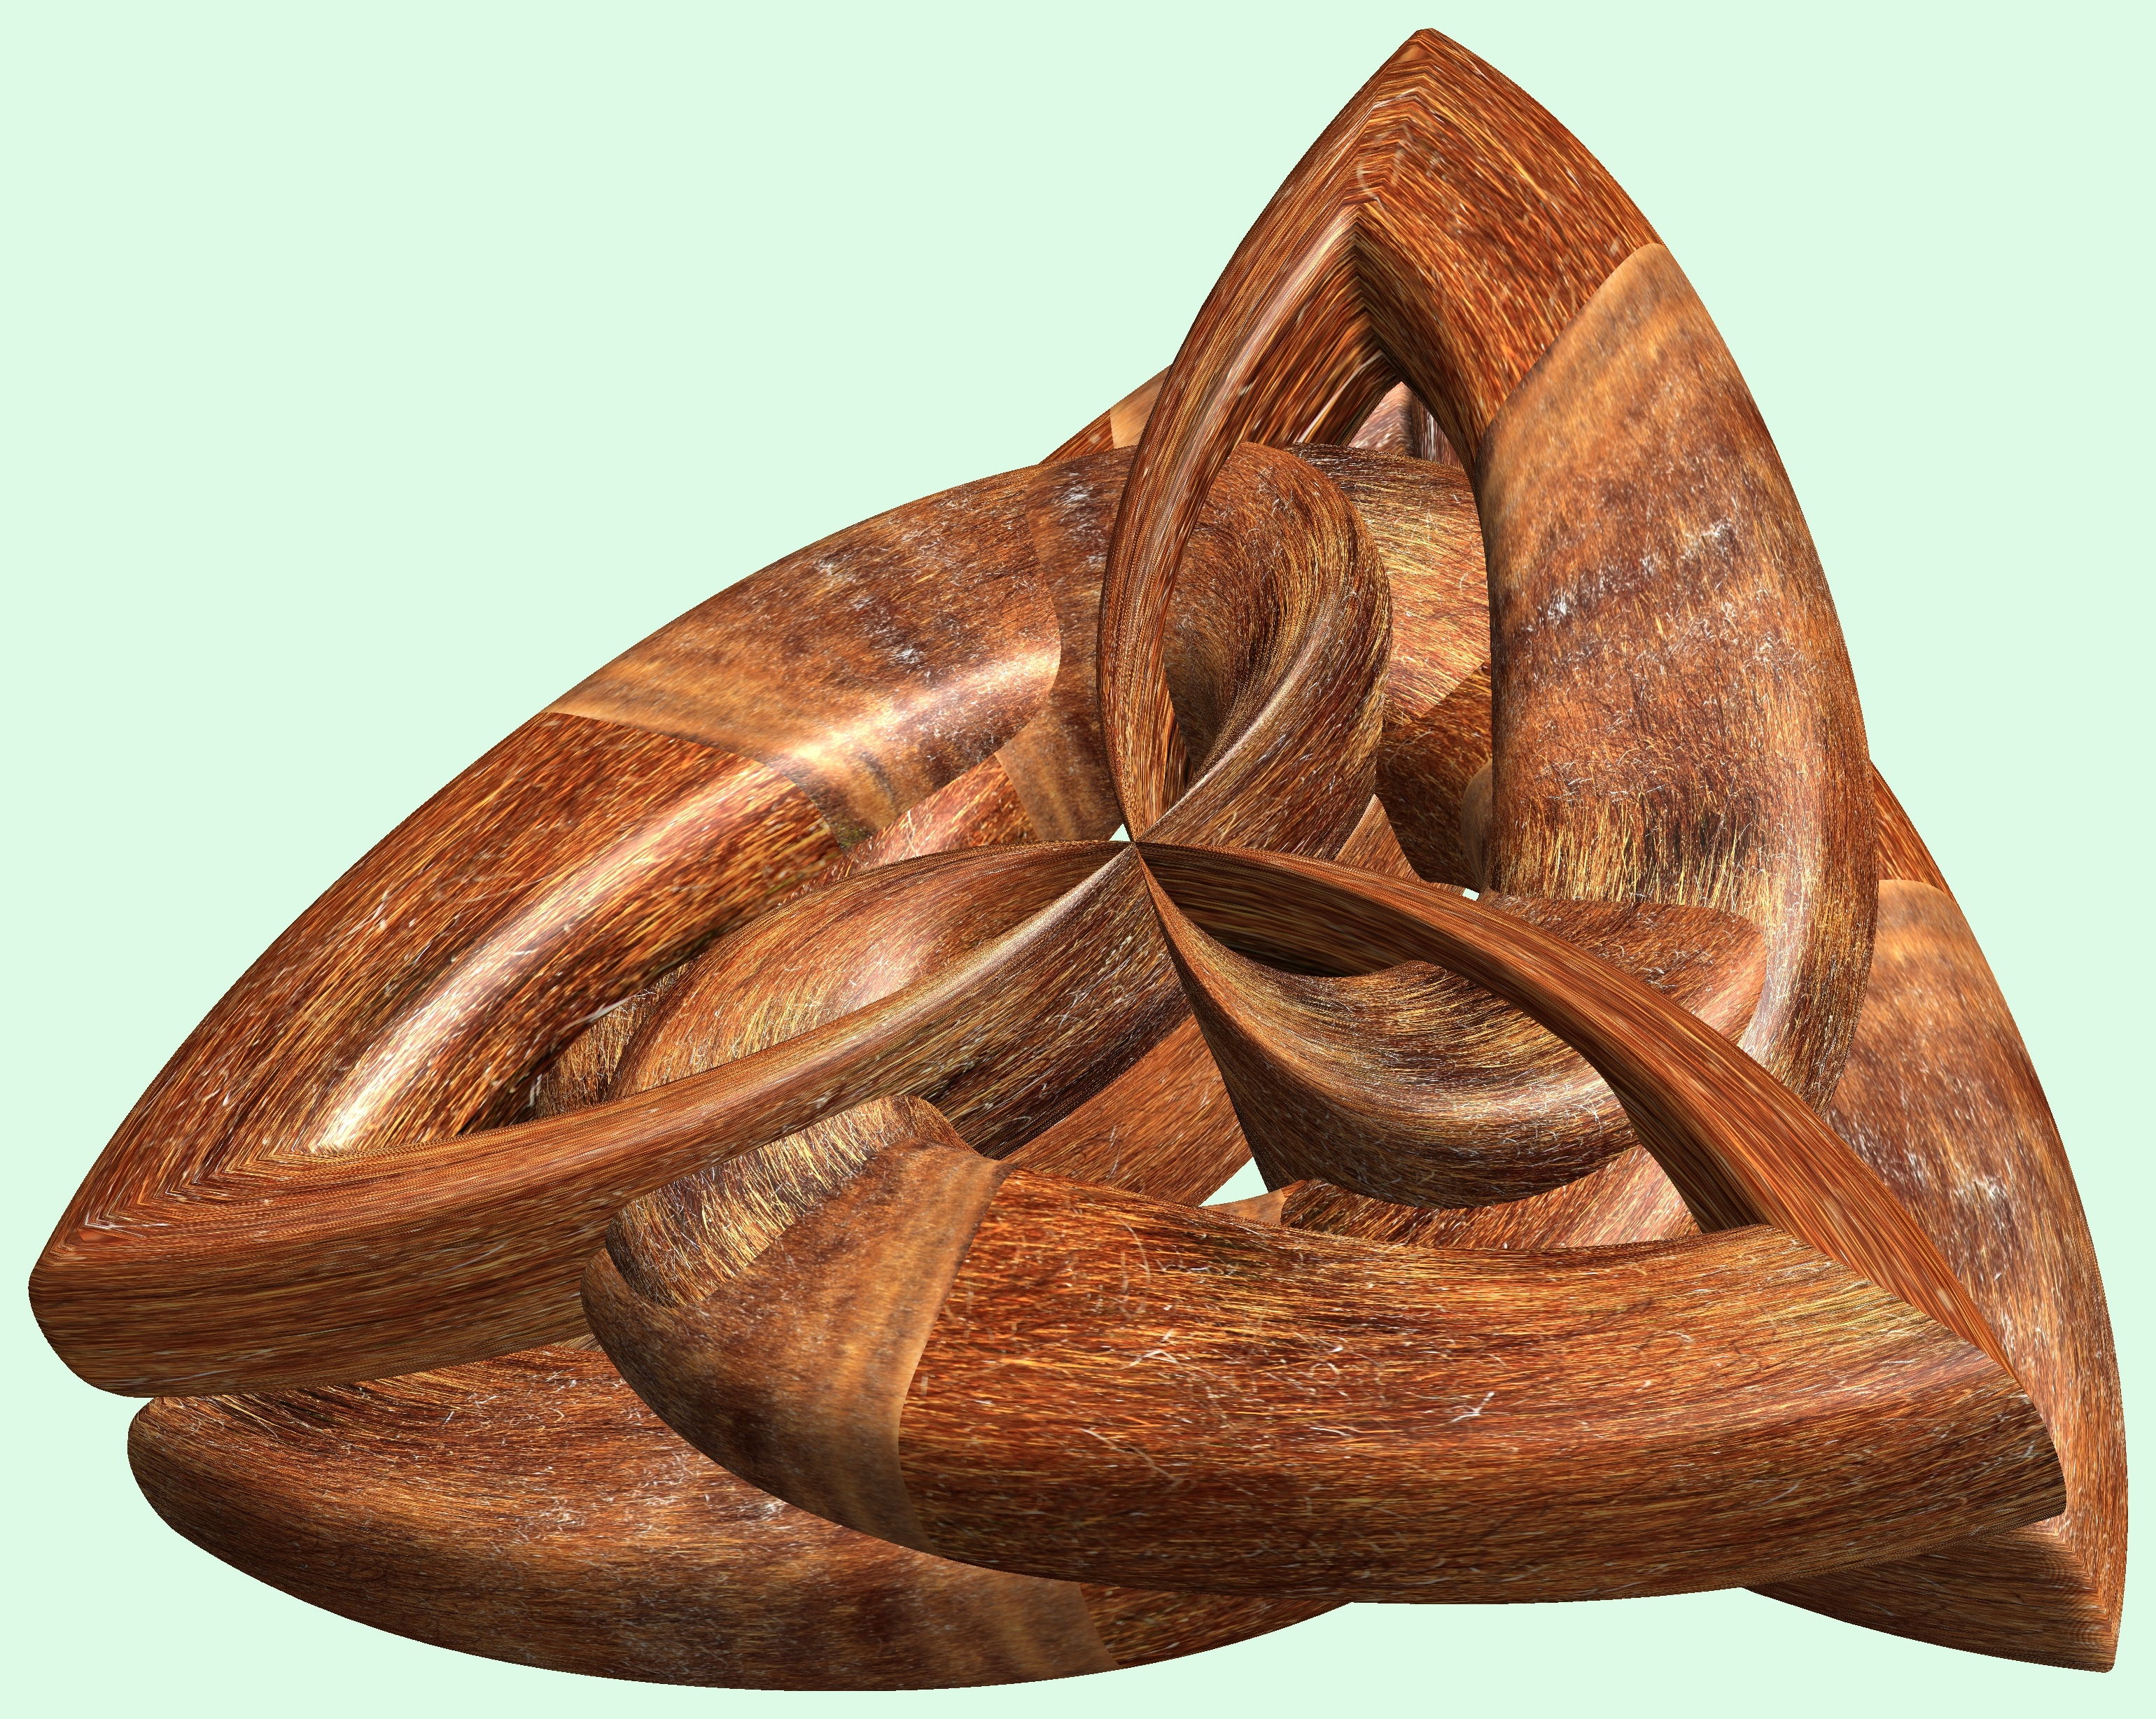
structure, wood, texture, monument, pattern, metal, sculpture, art, figure, design, copper, symmetry, 3d, graphic, bronze, carving, knot, mathematica, cg, parametricplot3d, code, program, algorithm, abstruct, mapping